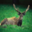
Label: deer